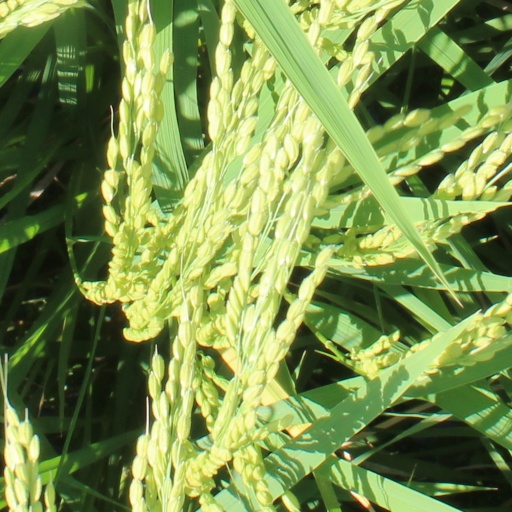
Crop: rice